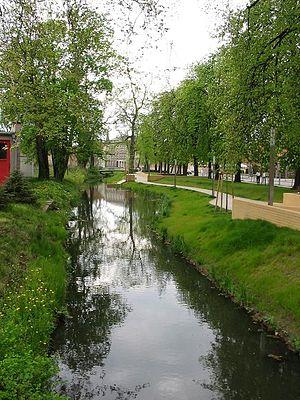
La rivière Nuthe est un cours d'eau qui coule dans la région de Brandebourg et de Berlin. La Nuthe est un affluent de la rivière Havel.